Morgan McMichaels

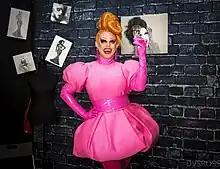
Morgan McMichaels at RuPaul's DragCon LA in 2022

McMichaels released her first single, ""Why You Mad Tho?"" on February 3, 2018, with the remix by producer Drew G Rdr. McMichaels performed the single live on the "Drag Race: All Stars 3" premiere episode talent show. She released a second single, ""Yazz Bitch"" on May 11, 2018.